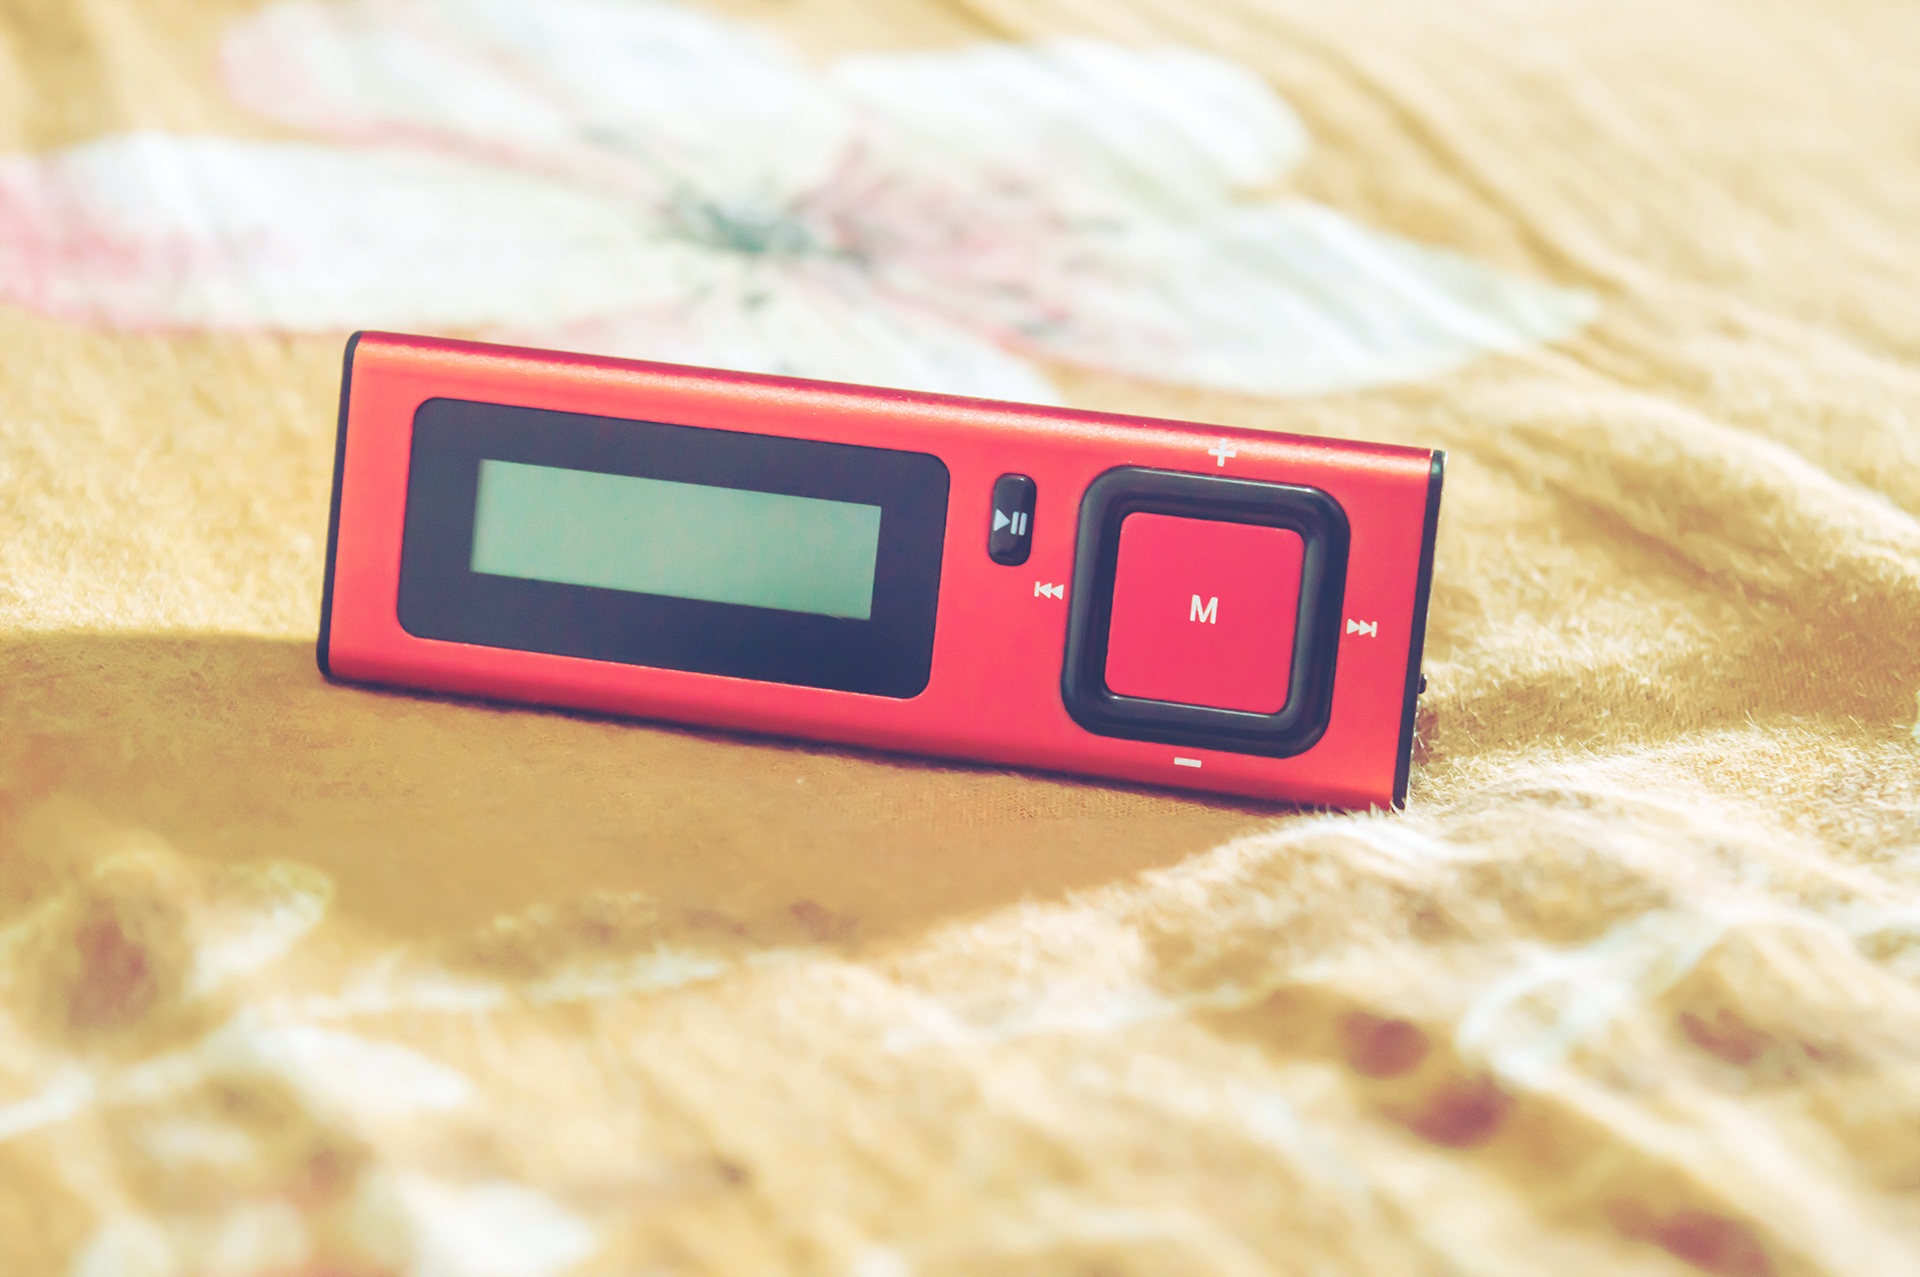
hand, music, number, electronic, electronics, eye, organ, hip hop, music player, dick smith, mp3 player